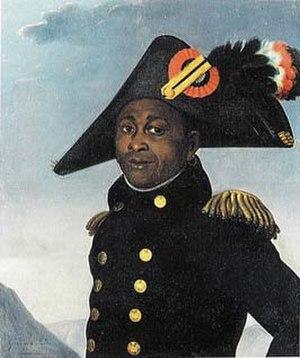
Portrait d'un officier de Saint-Domingue, présenté par Patrick Sylvain comme un portrait possible de Toussaint Louverture. Conclusion mise en doute par Jacques de Cauna. 1